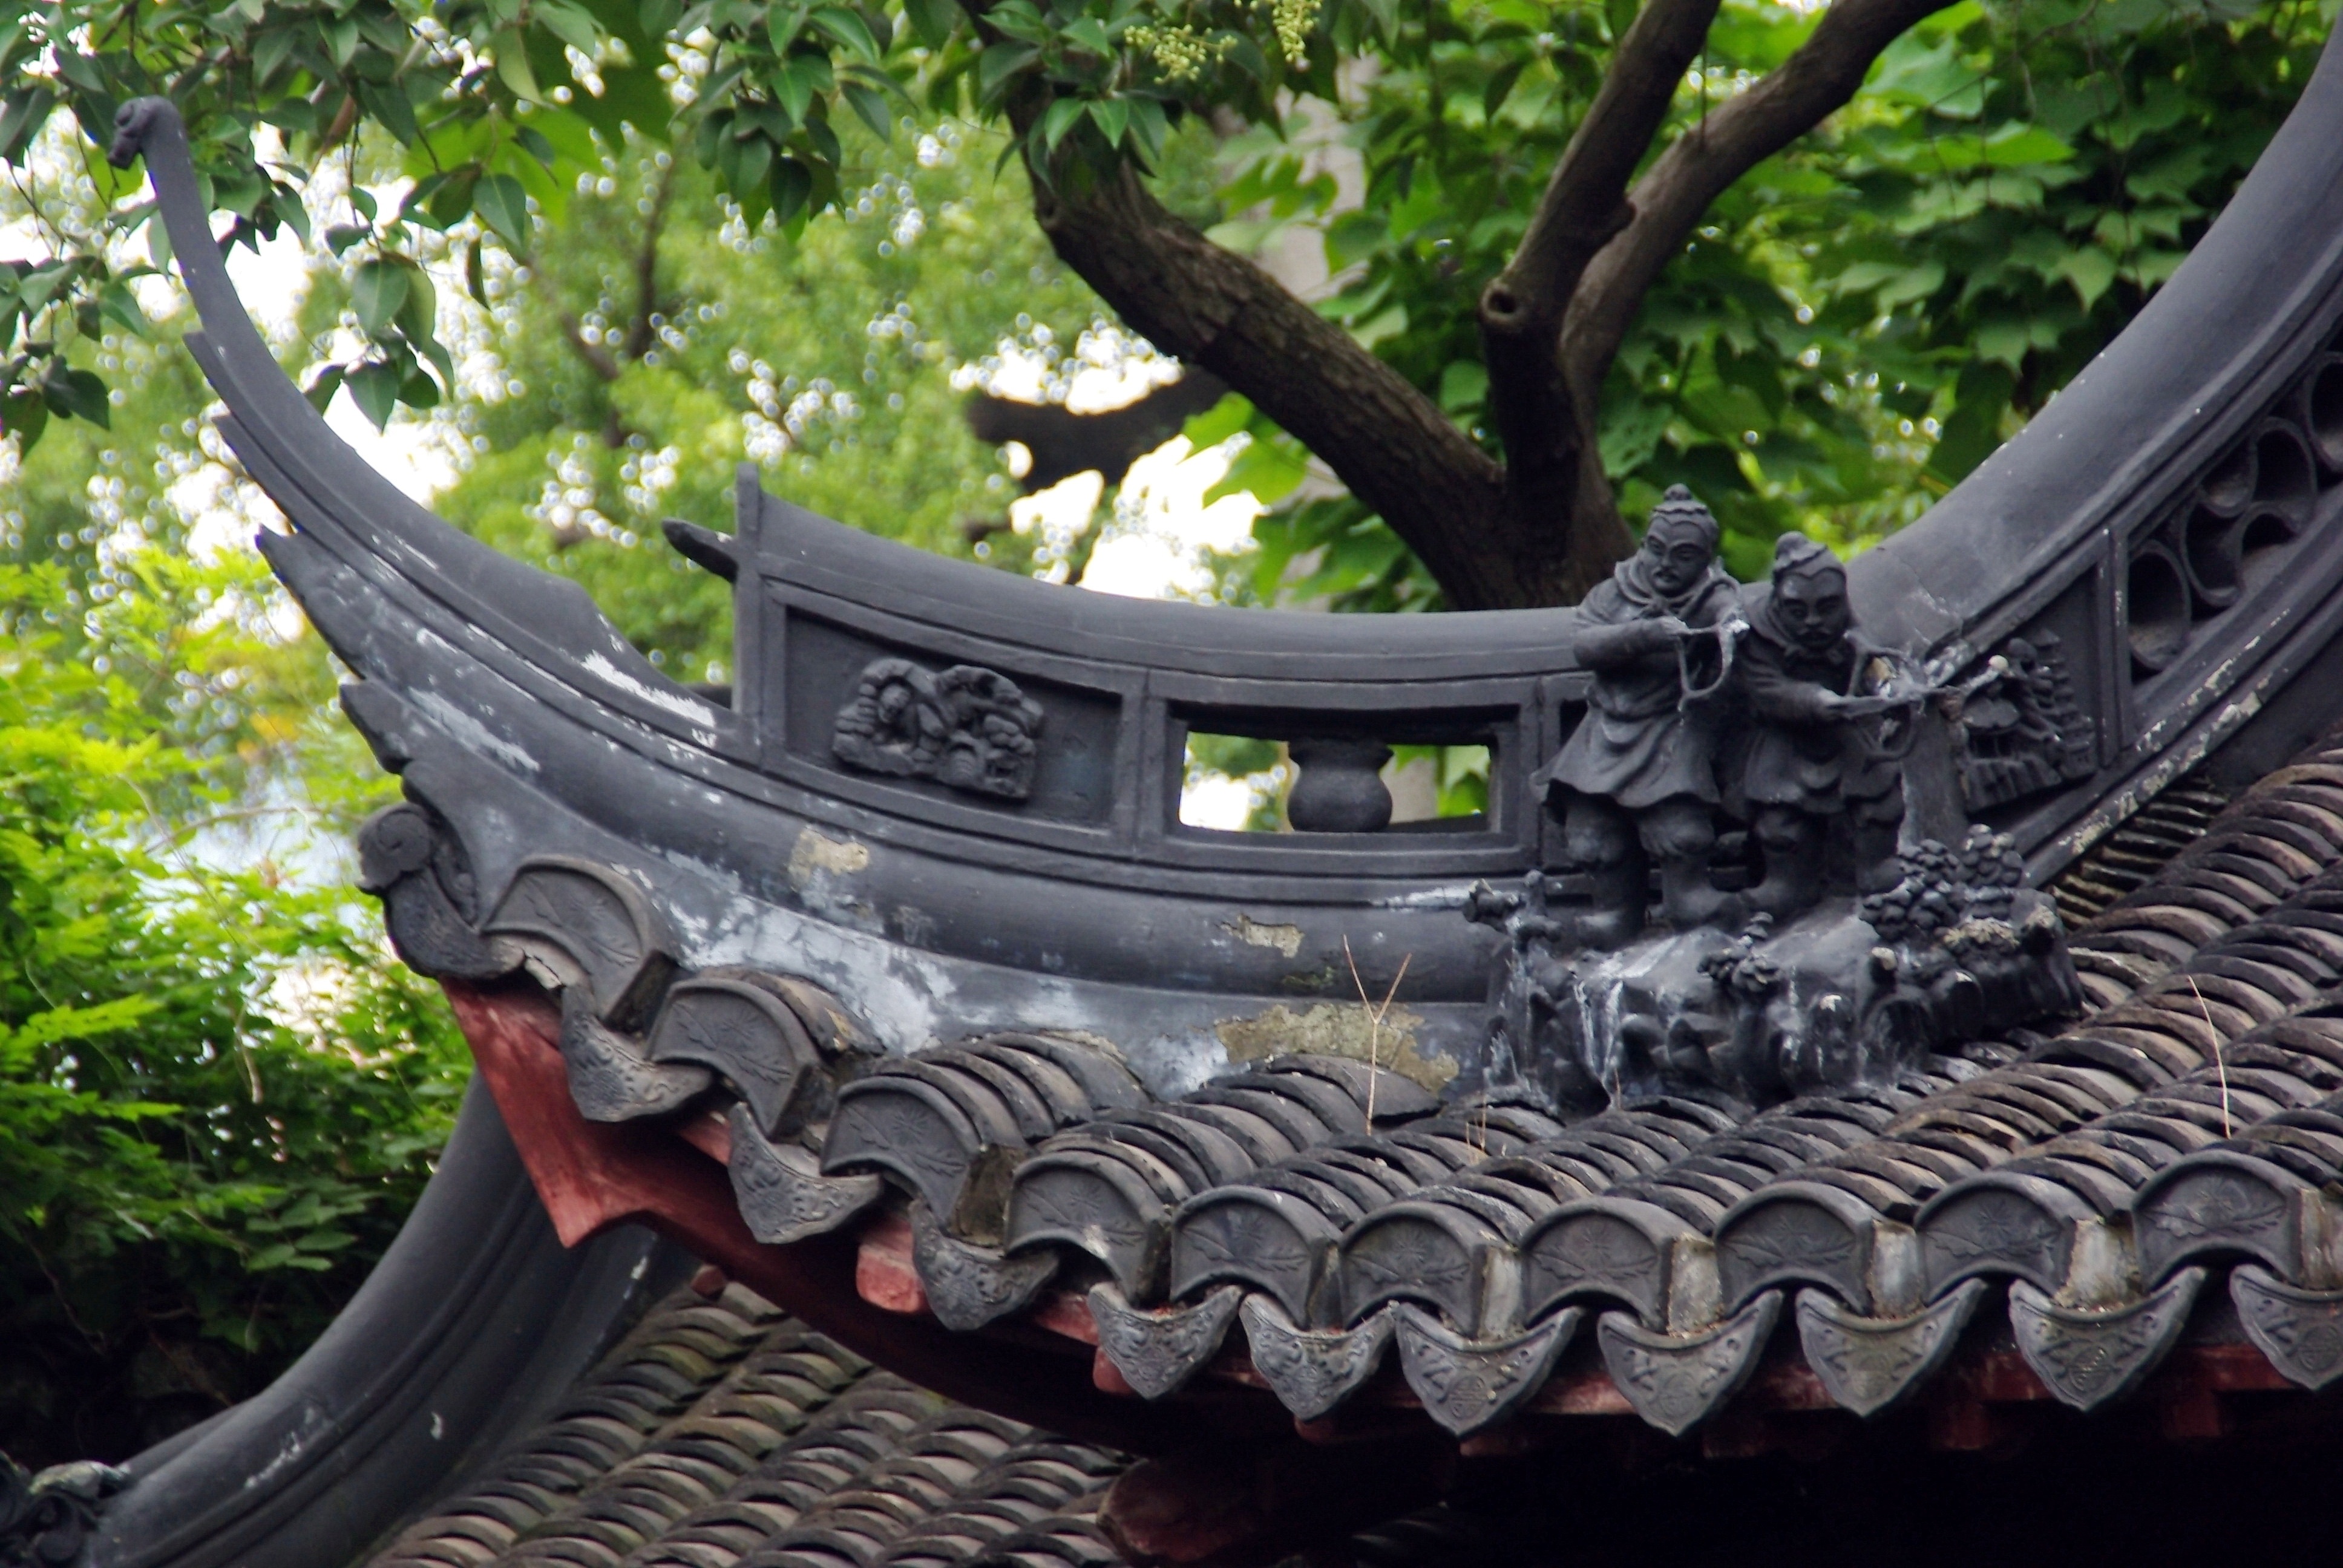
wheel, vehicle, tire, bumper, roofing, china, automotive exterior, outdoor structure, automotive tire, roof sculpture